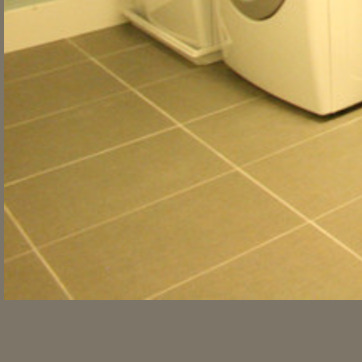
Material: tile